Shoshana Chatfield

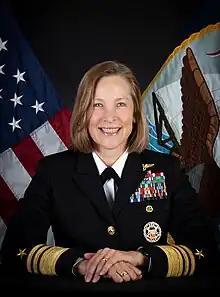
Official portrait, 2024

Shoshana Simone Chatfield (born October 5, 1965) is a United States Navy vice admiral. She served as the president of the Naval War College from 2019 to 2023 and was the first woman to hold that position. Chatfield then served as United States Military Representative to the NATO Military Committee from December 2023 to April 2025.